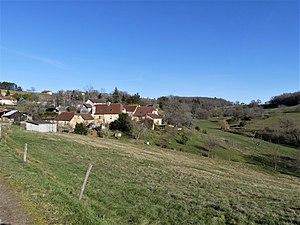
Le Bourmier, village de la commune d'Anlhiac, Dordogne, France.
Anlhiac est une commune française située dans le département de la Dordogne, en région Nouvelle-Aquitaine.